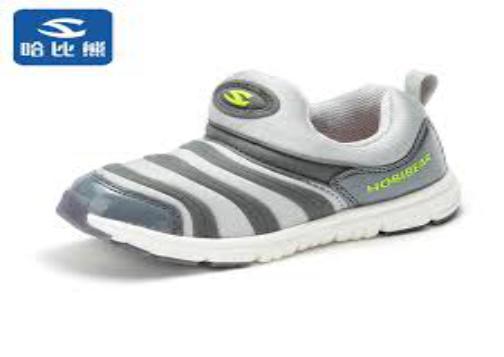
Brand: habixiong
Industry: Clothes